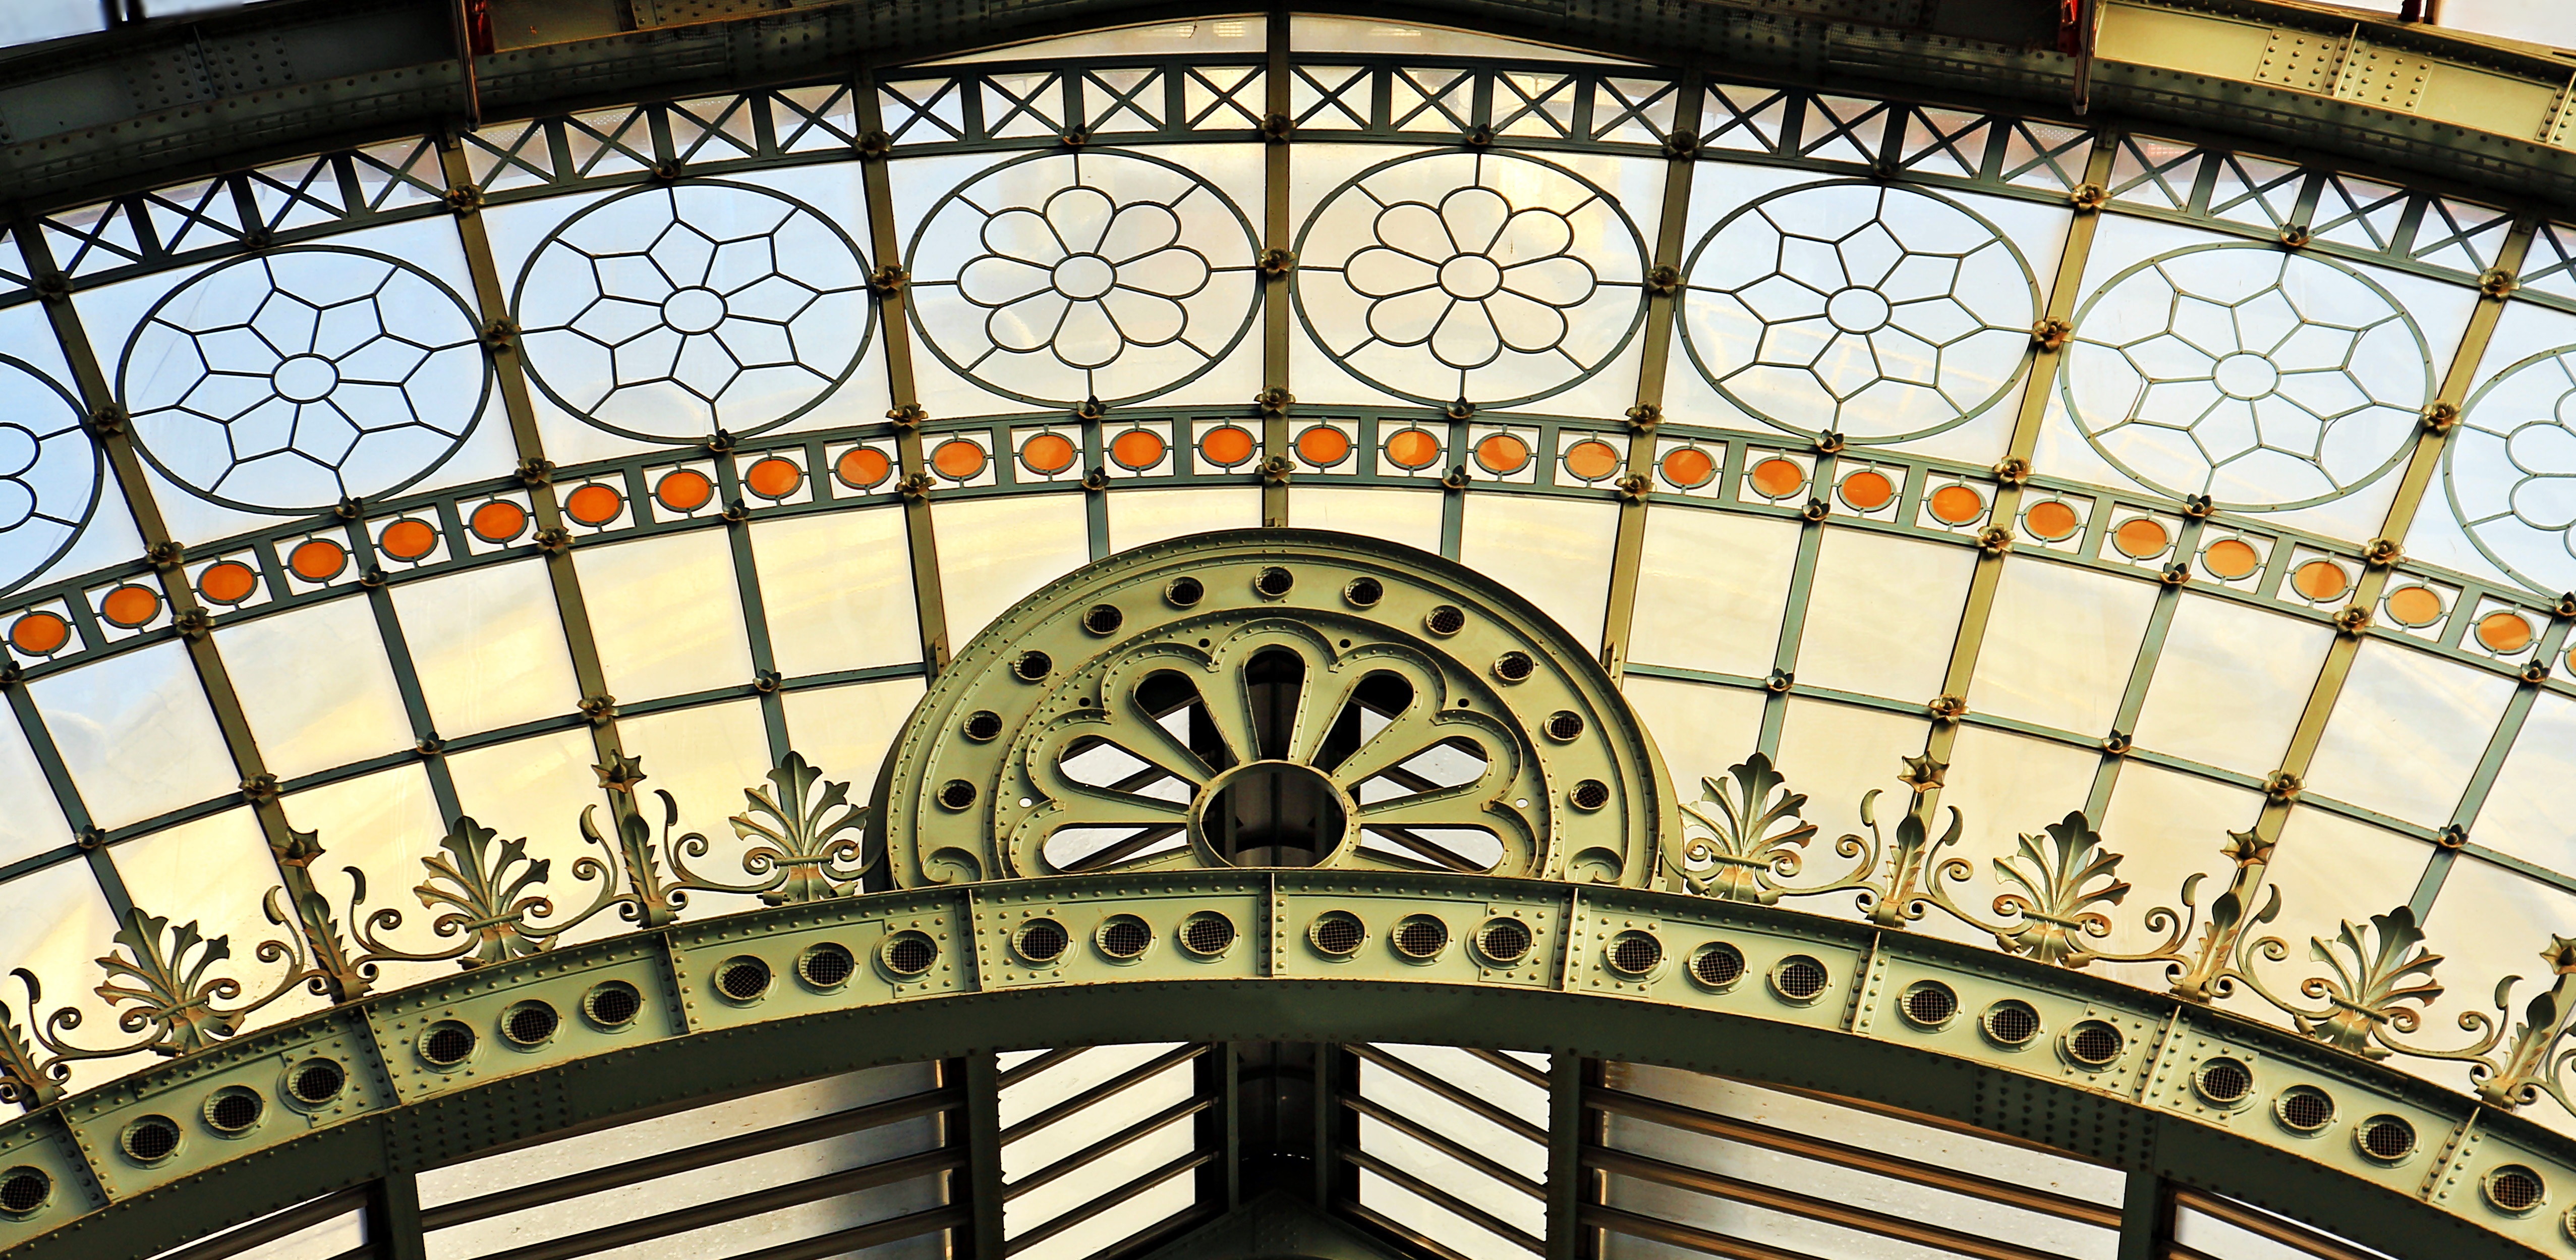
architecture, window, glass, building, old, arch, facade, ornament, close up, symmetry, iron, decorated, interior view, round arch